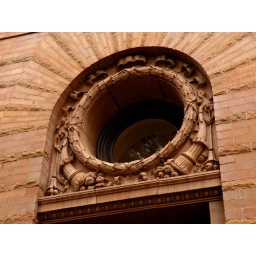
Arch-top to a first floor window on the Towne Bank Building in downtown Norfolk.